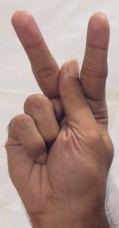
ASL sign: K